Johnny Comes Flying Home

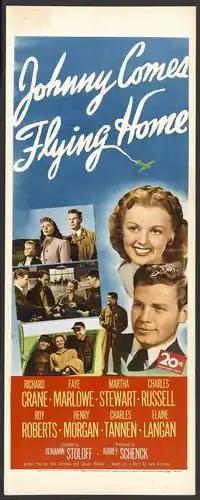
Theatrical film poster

Johnny Comes Flying Home is a 1946 American adventure film directed by Benjamin Stoloff and starring Richard Crane and Faye Marlowe; the supporting cast features Harry Morgan. The plot involves postwar pilots starting a small aviation company.